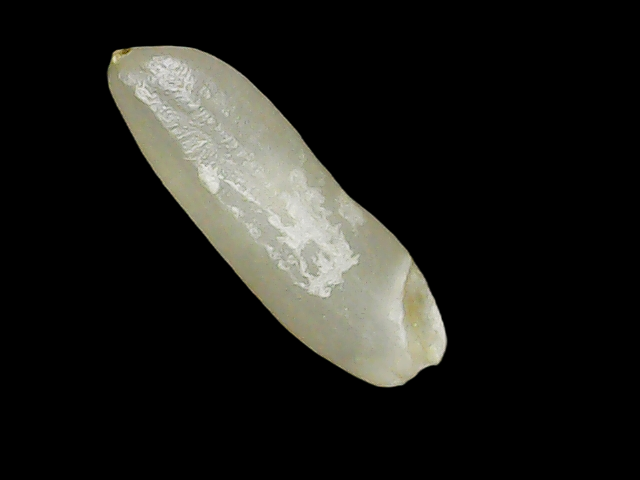
Rice variety: Binadhan21